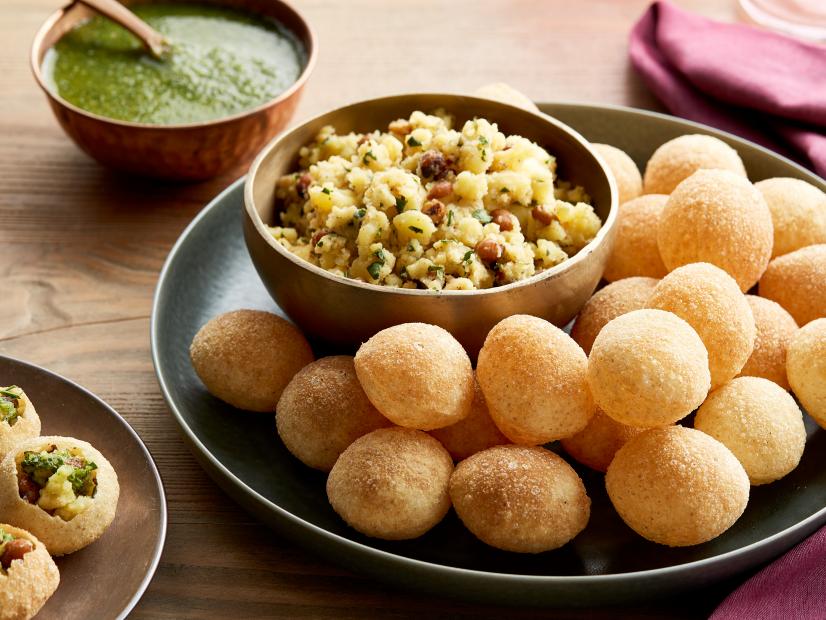
Dish: paani_puri